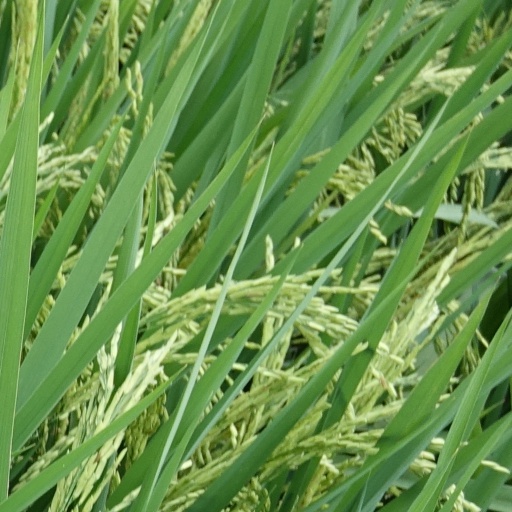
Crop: rice